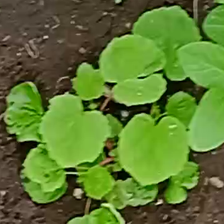
Weed species: Little_Mallow(Malva parviflora)